Joshua (2002 film)

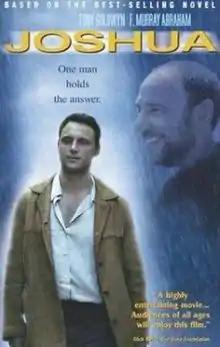
Theatrical release poster

Joshua is a 2002 American drama film based on the novel of the same name by Joseph F. Girzone. It was produced by Crusader Entertainment LLC and directed by Jon Purdy.